Convair B-58 Hustler

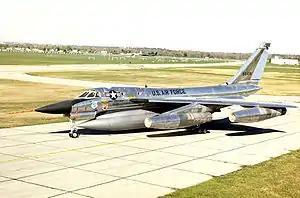
B-58A Hustler ("AF Serial No. 59-2458"), the "Cowtown Hustler," in front of the National Museum of the United States Air Force's restoration facility at Wright-Patterson AFB, Ohio

Out of 116 B-58 Hustlers produced, 24 were lost in crashes. This represents a loss rate of approximately 21% of the total number produced.